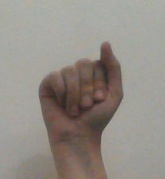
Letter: saad